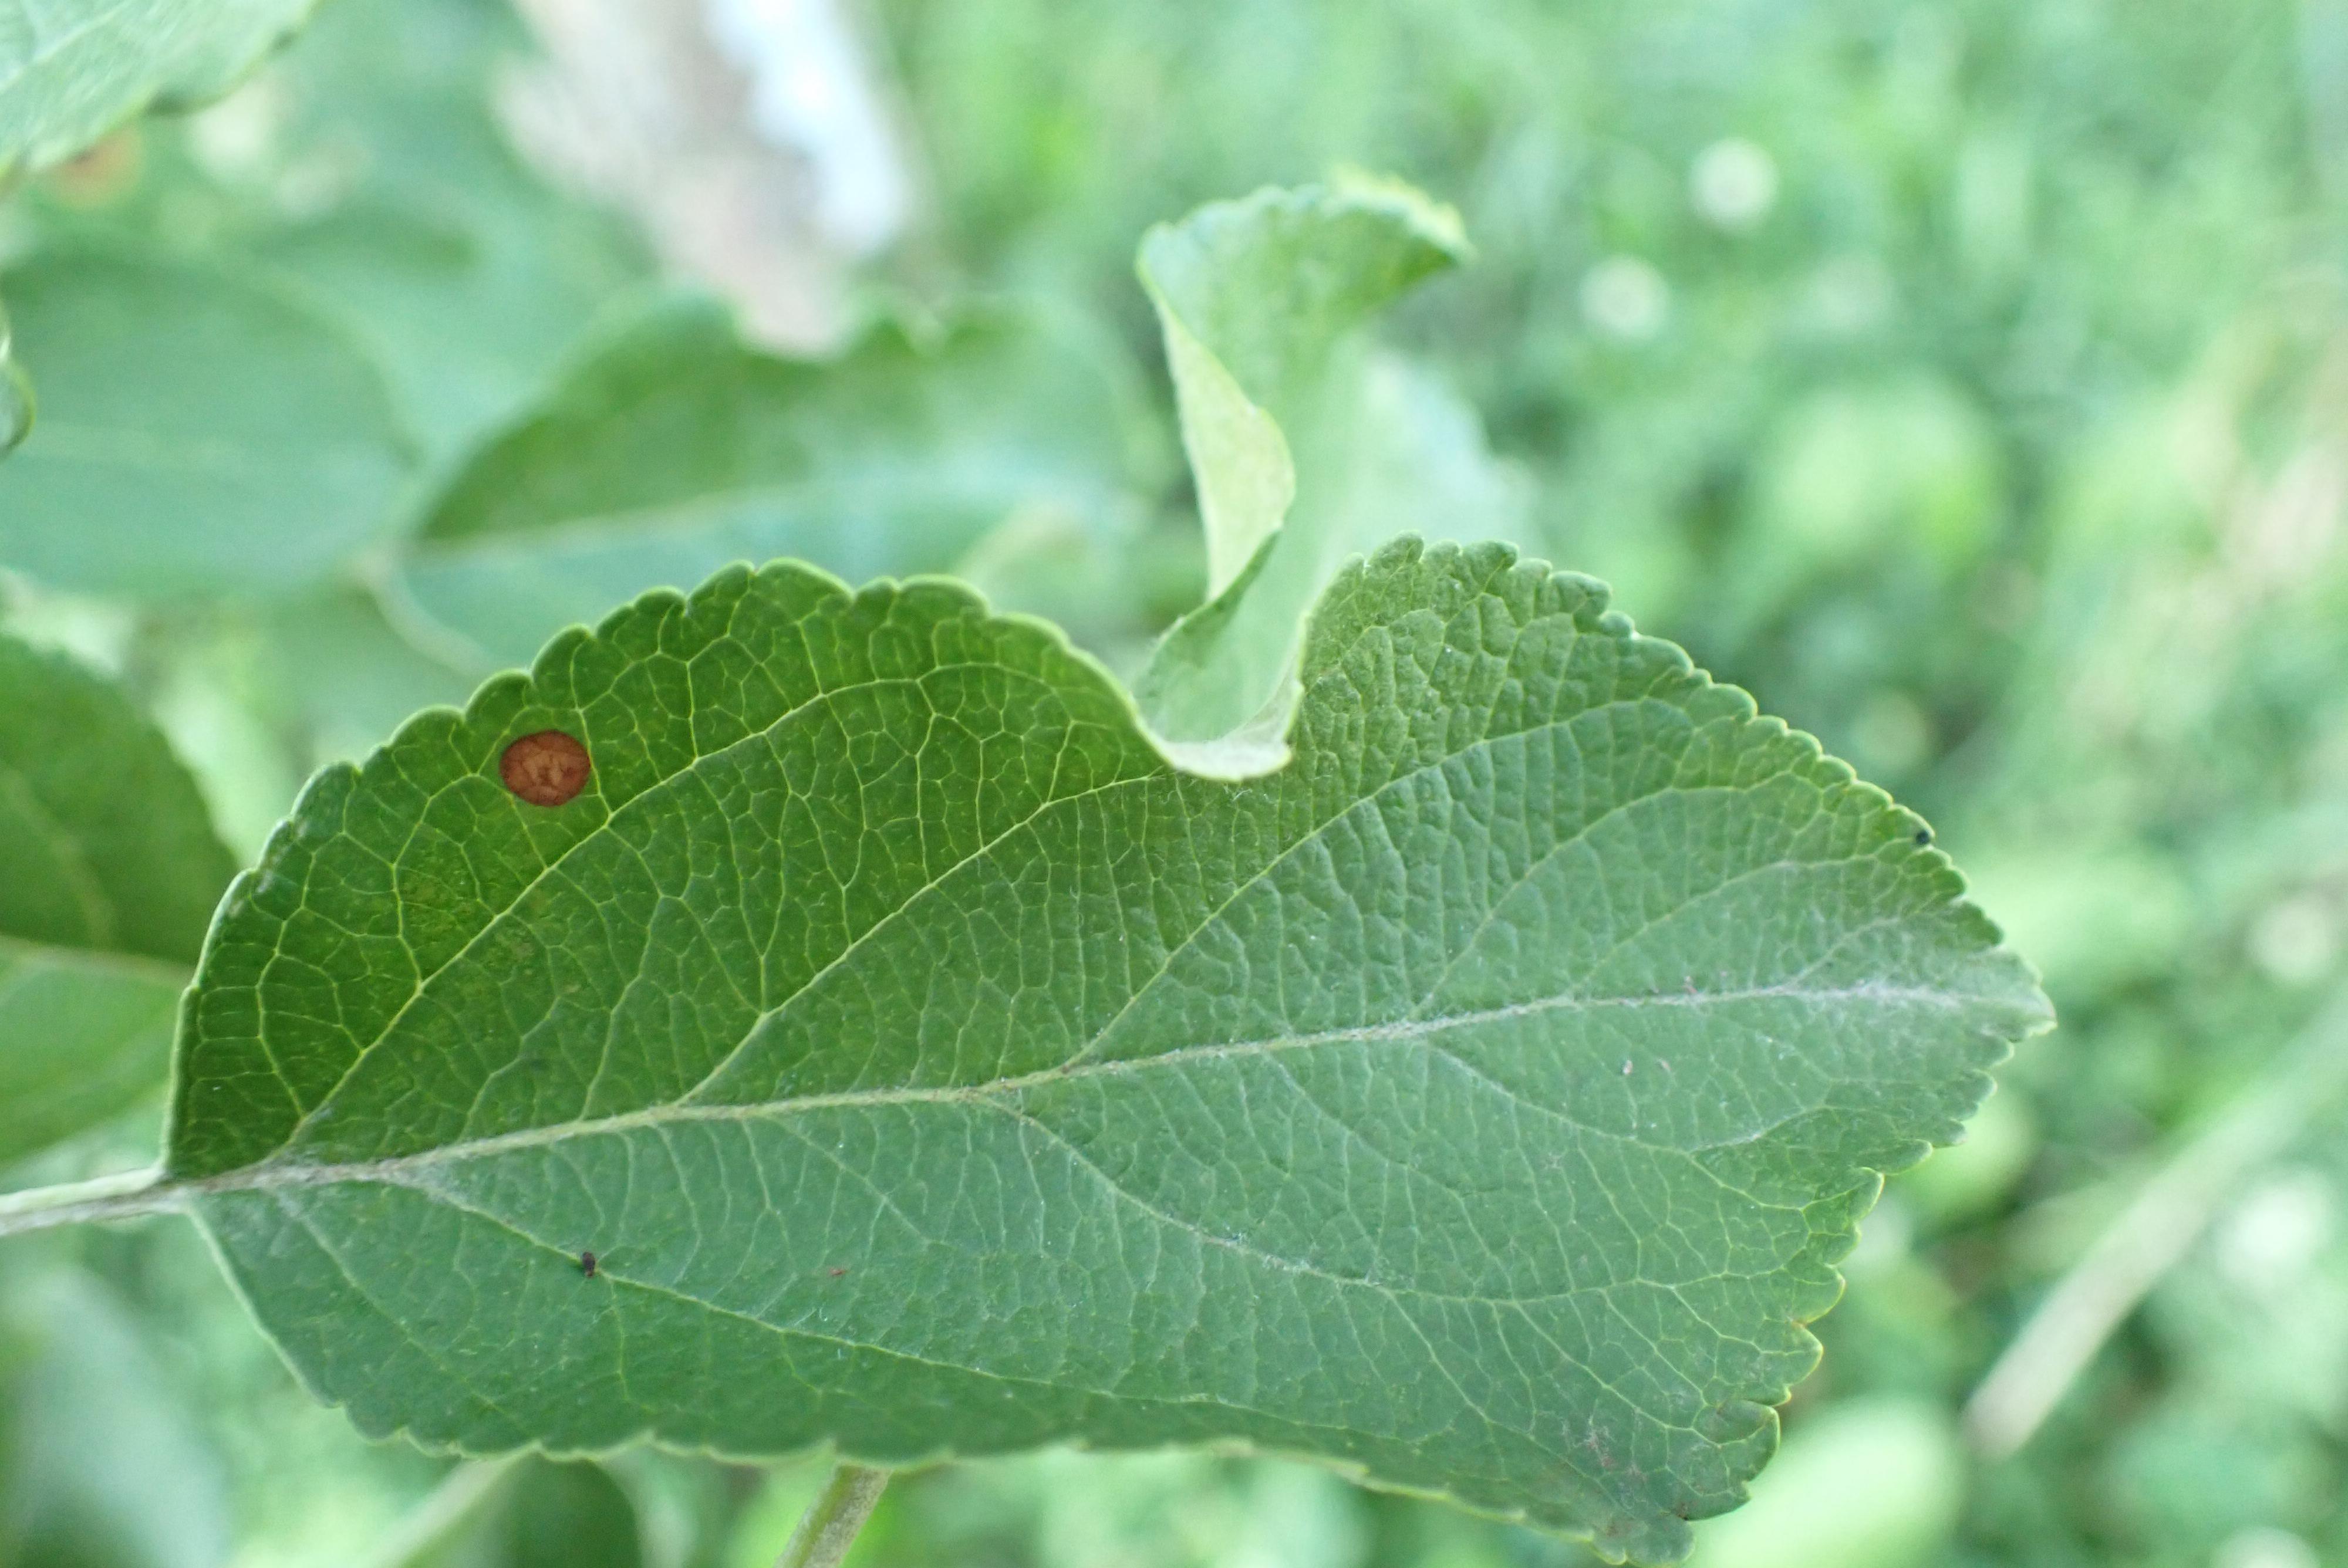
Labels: frog_eye_leaf_spot